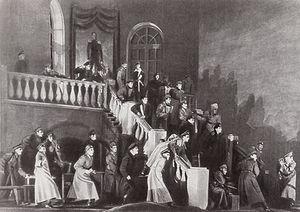
Mikhaïl Afanassievitch Boulgakov, né le 3 mai 1891 à Kiev et mort le 10 mars 1940 à Moscou, est un écrivain et médecin russe puis soviétique.